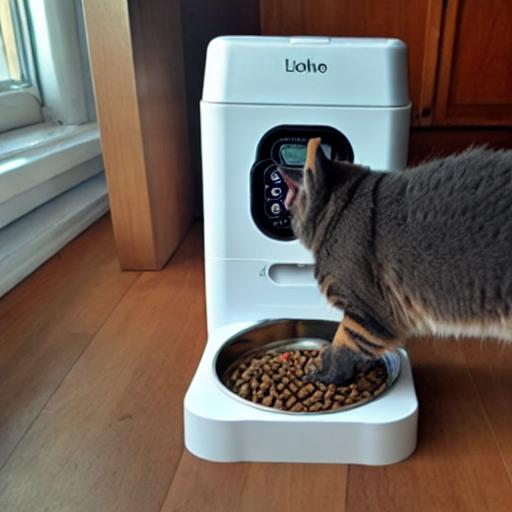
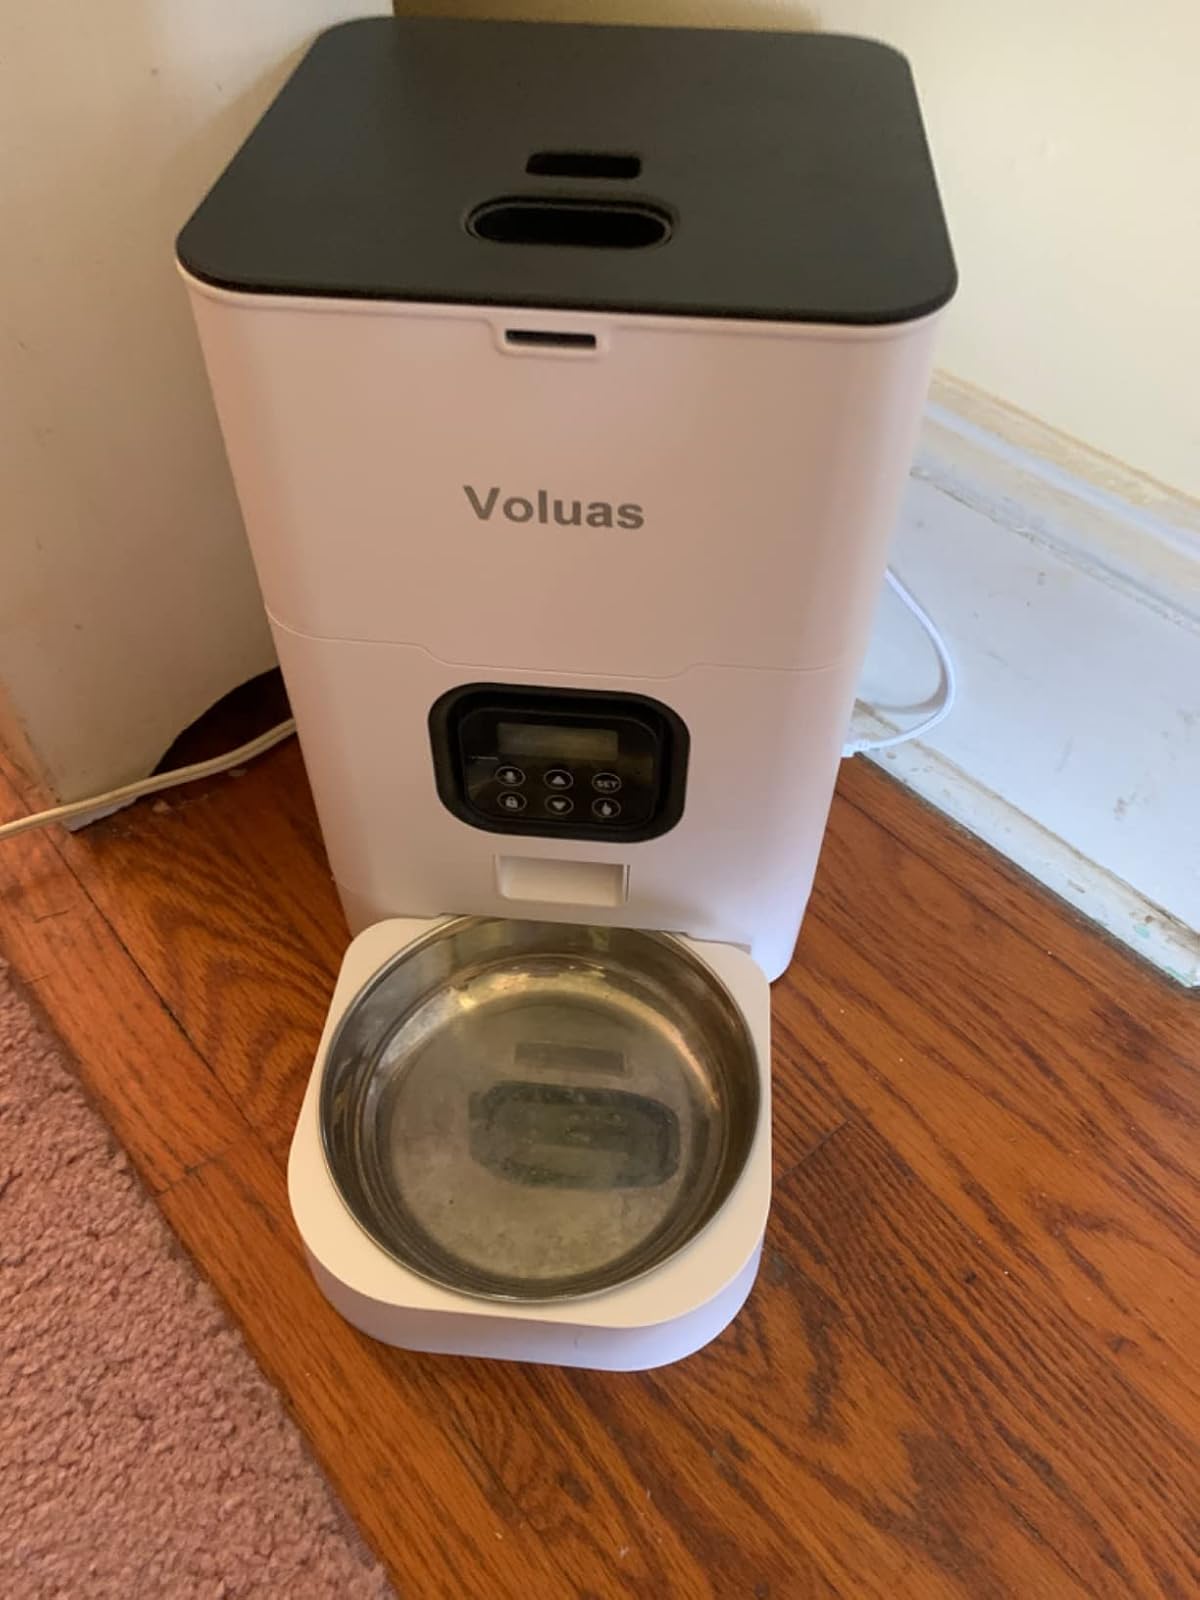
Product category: items_feeder
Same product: no